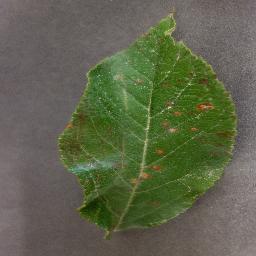
Label: Apple___Cedar_apple_rust